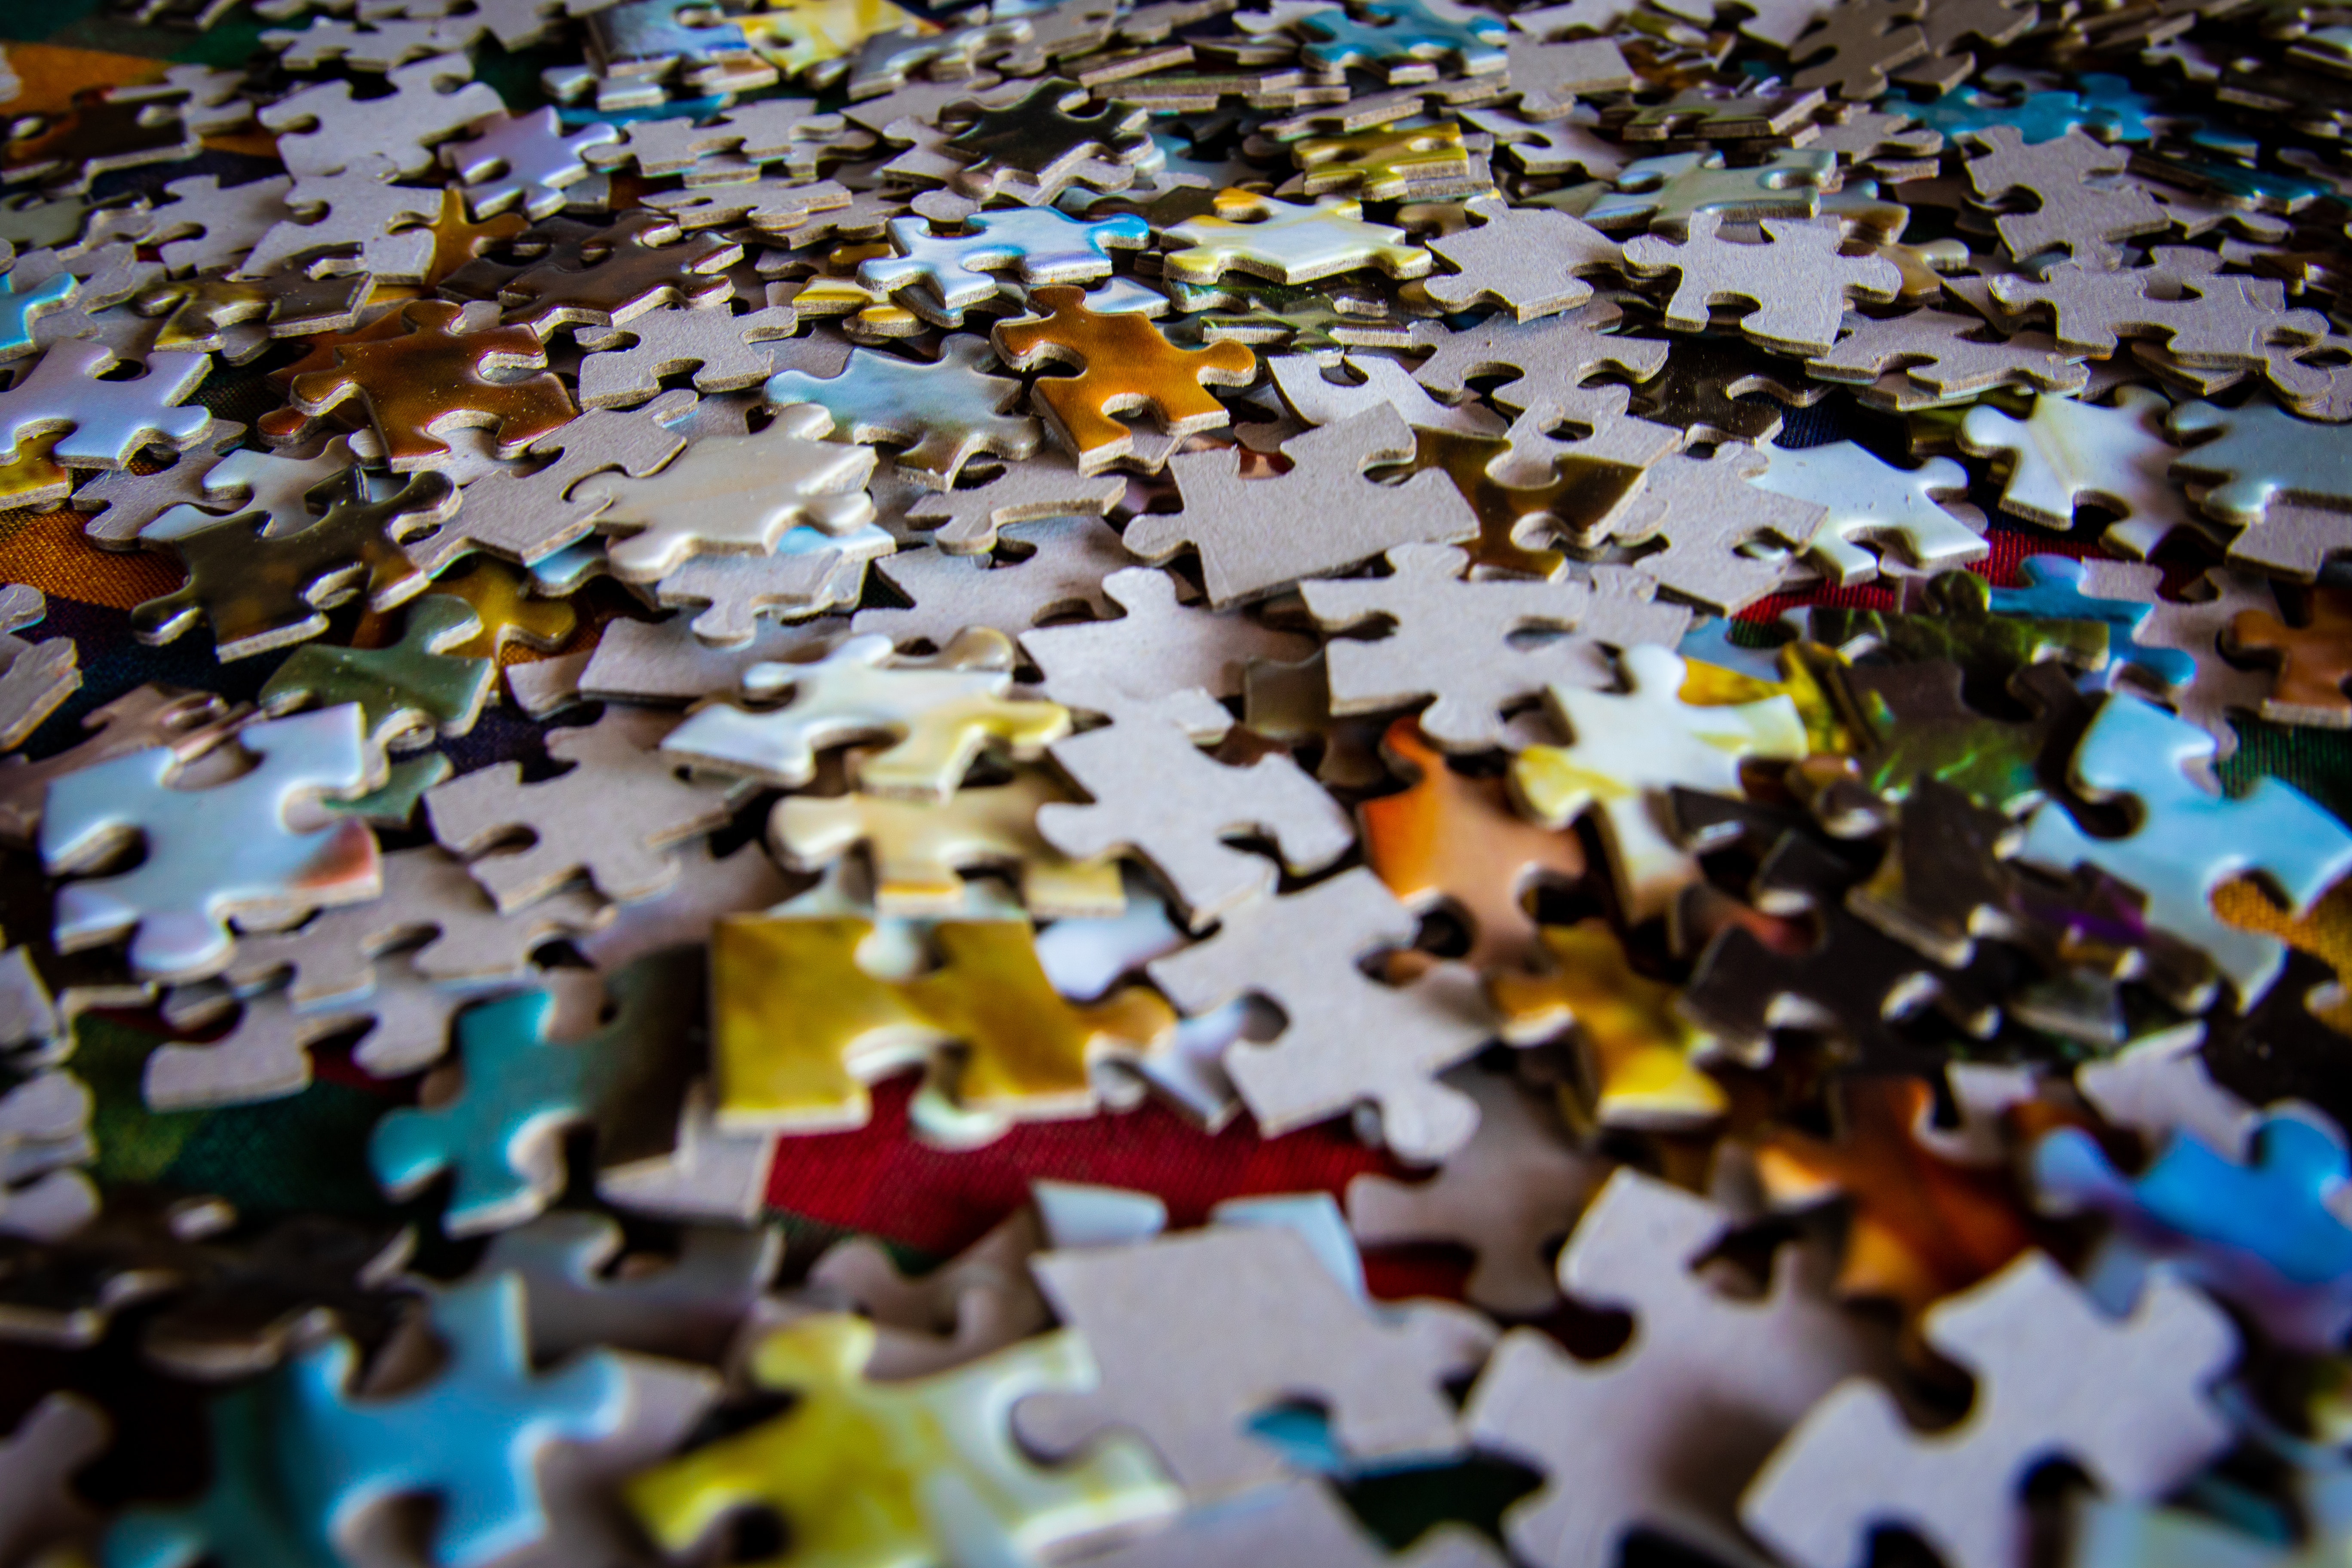
jigsaw puzzle, puzzle, toy, plastic